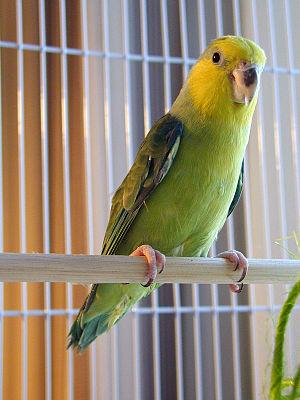
Le Toui à tête jaune est une espèce d'oiseau appartenant à la famille des Psittacidae.